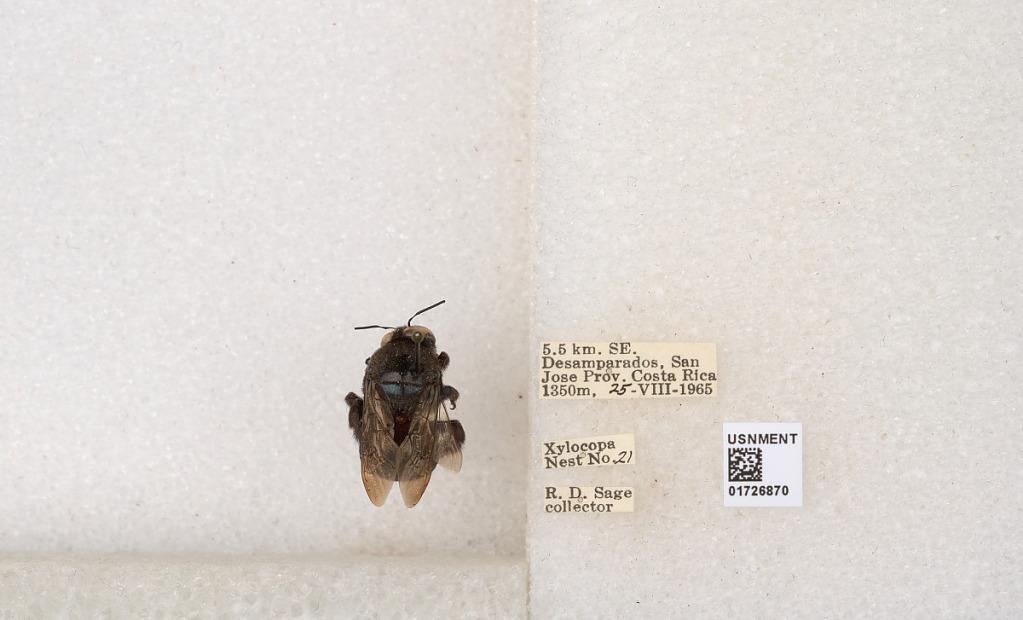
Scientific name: Xylocopa (Schonnherria) lateralis Say
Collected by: R. Sage
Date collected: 1965-8-25
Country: Costa Rica
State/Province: San Jose
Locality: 5.5 km. SE. Desamparados